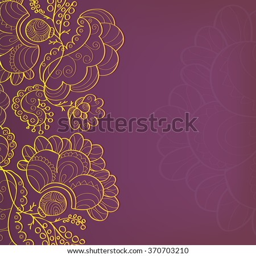
background for your text with a gold ornament .